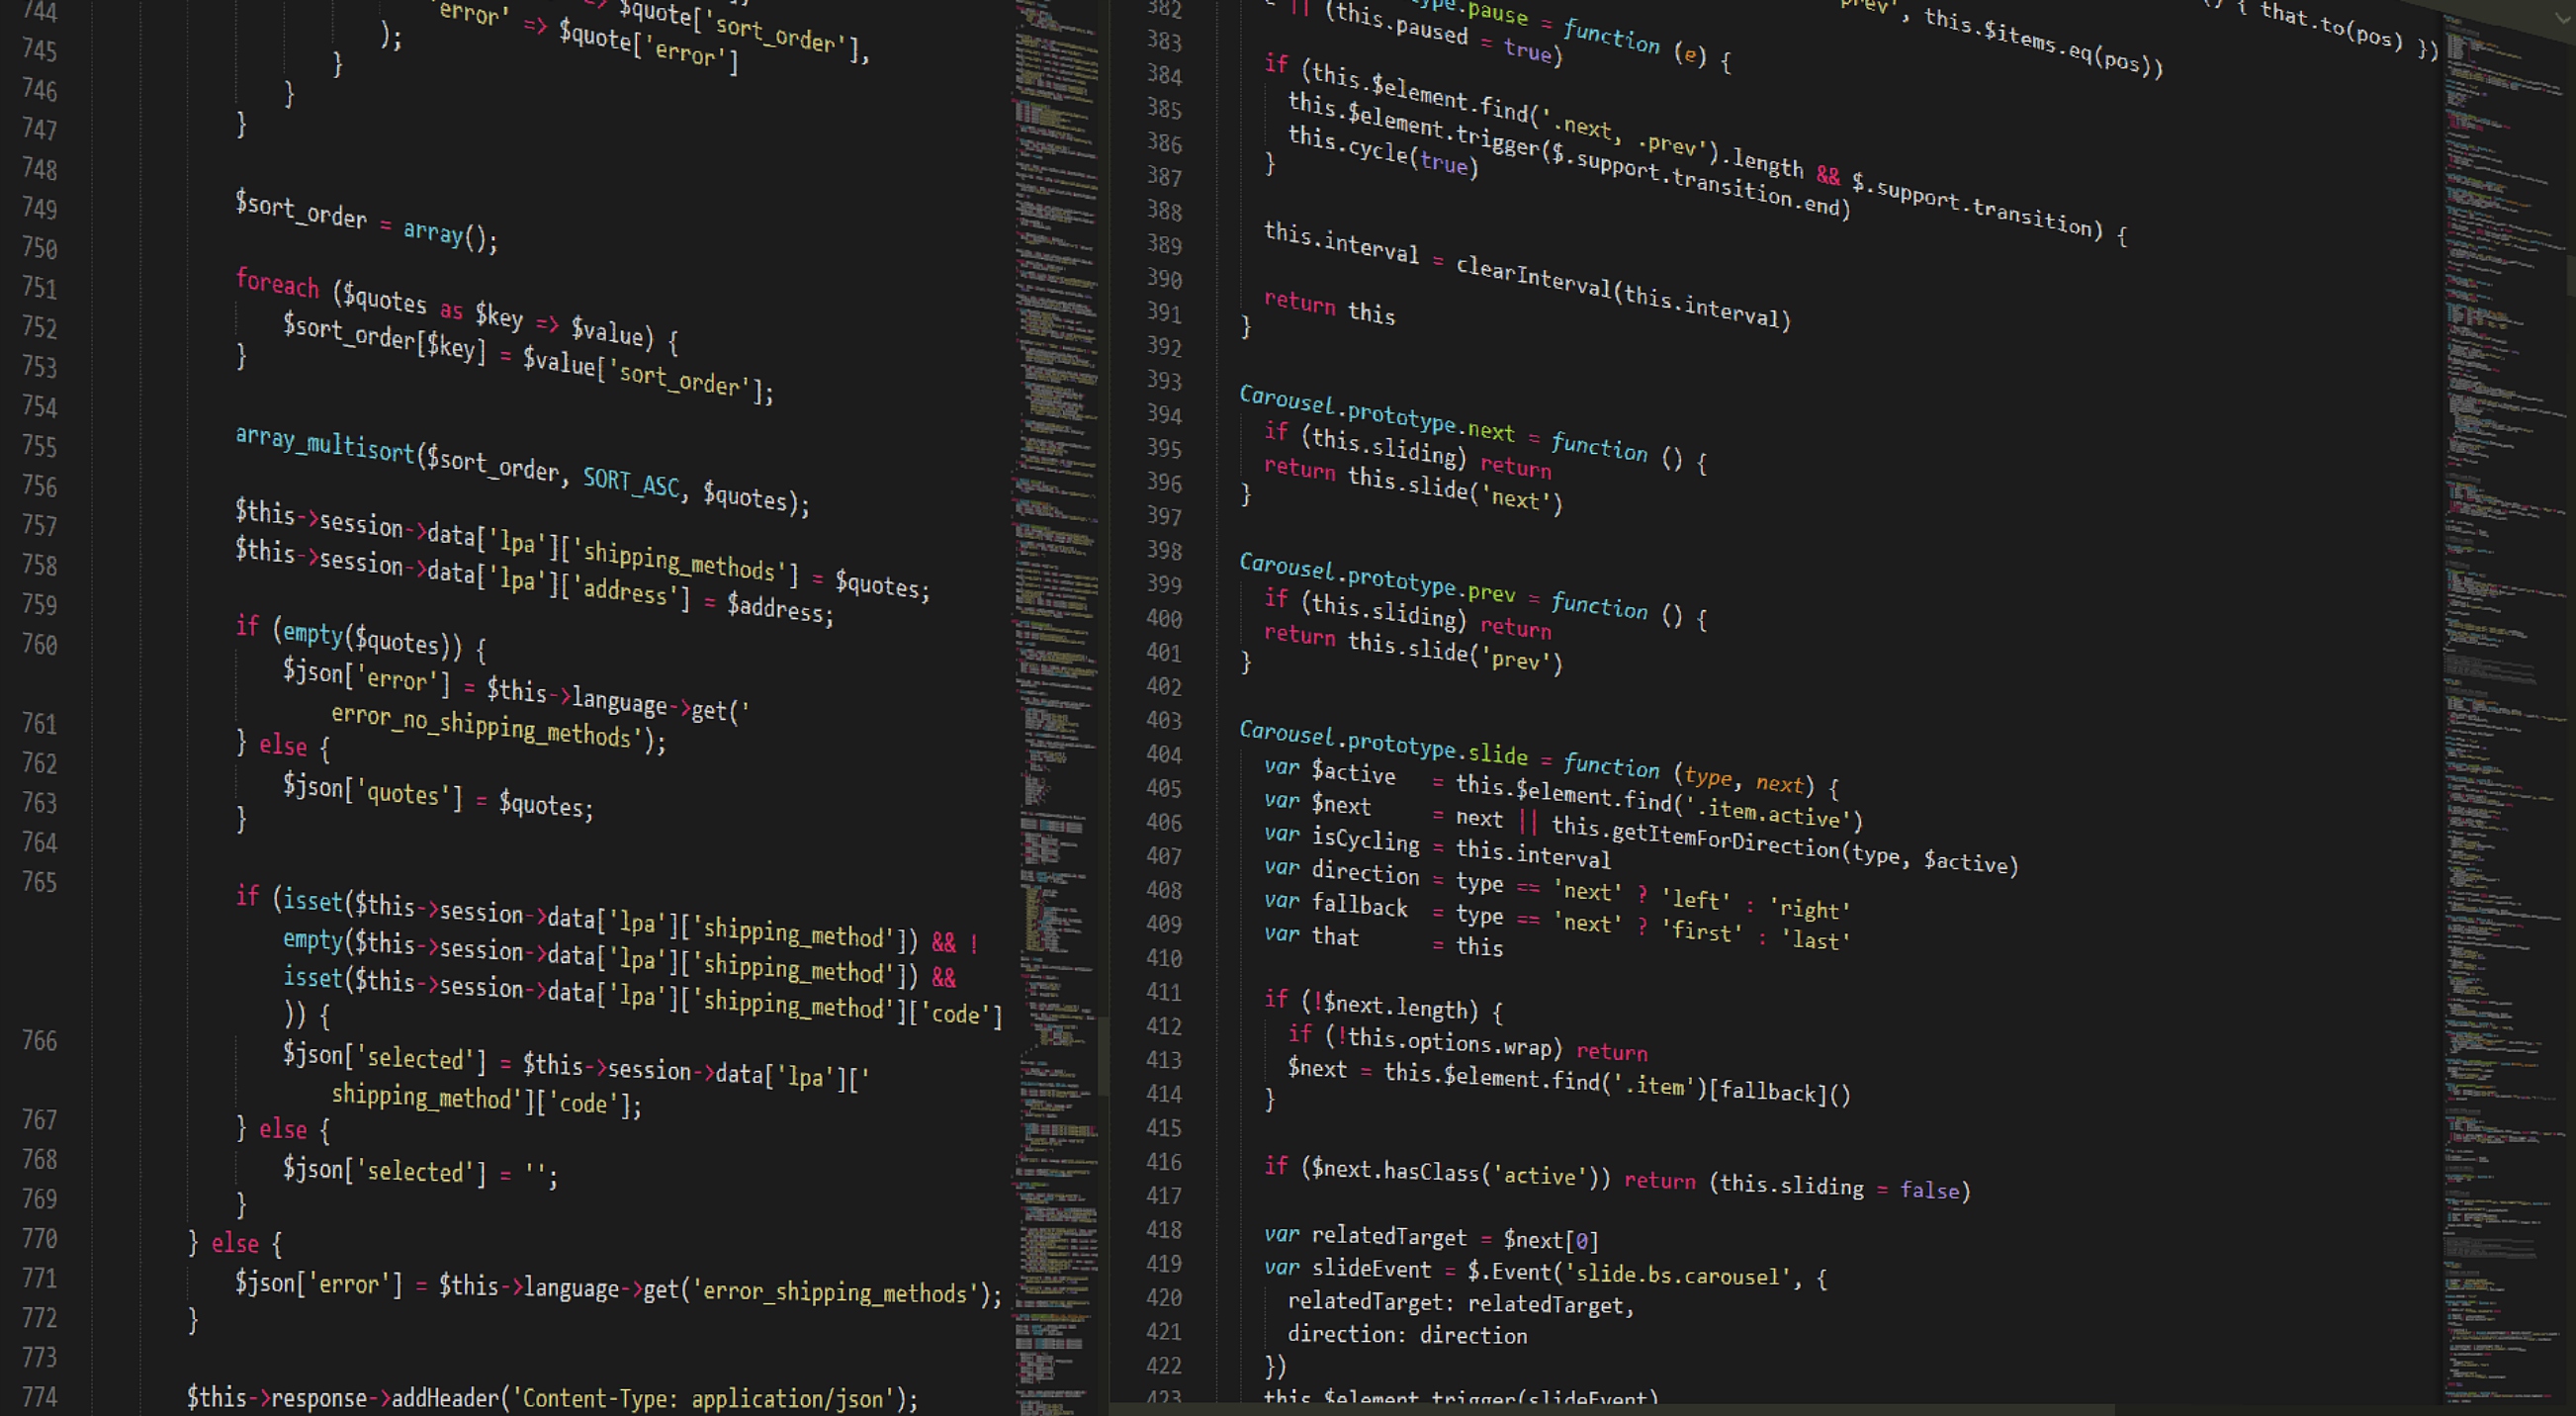
text, font, menu, screenshot